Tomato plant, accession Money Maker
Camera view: horizontal (90 deg, fisheye); turntable rotation: 270 degrees
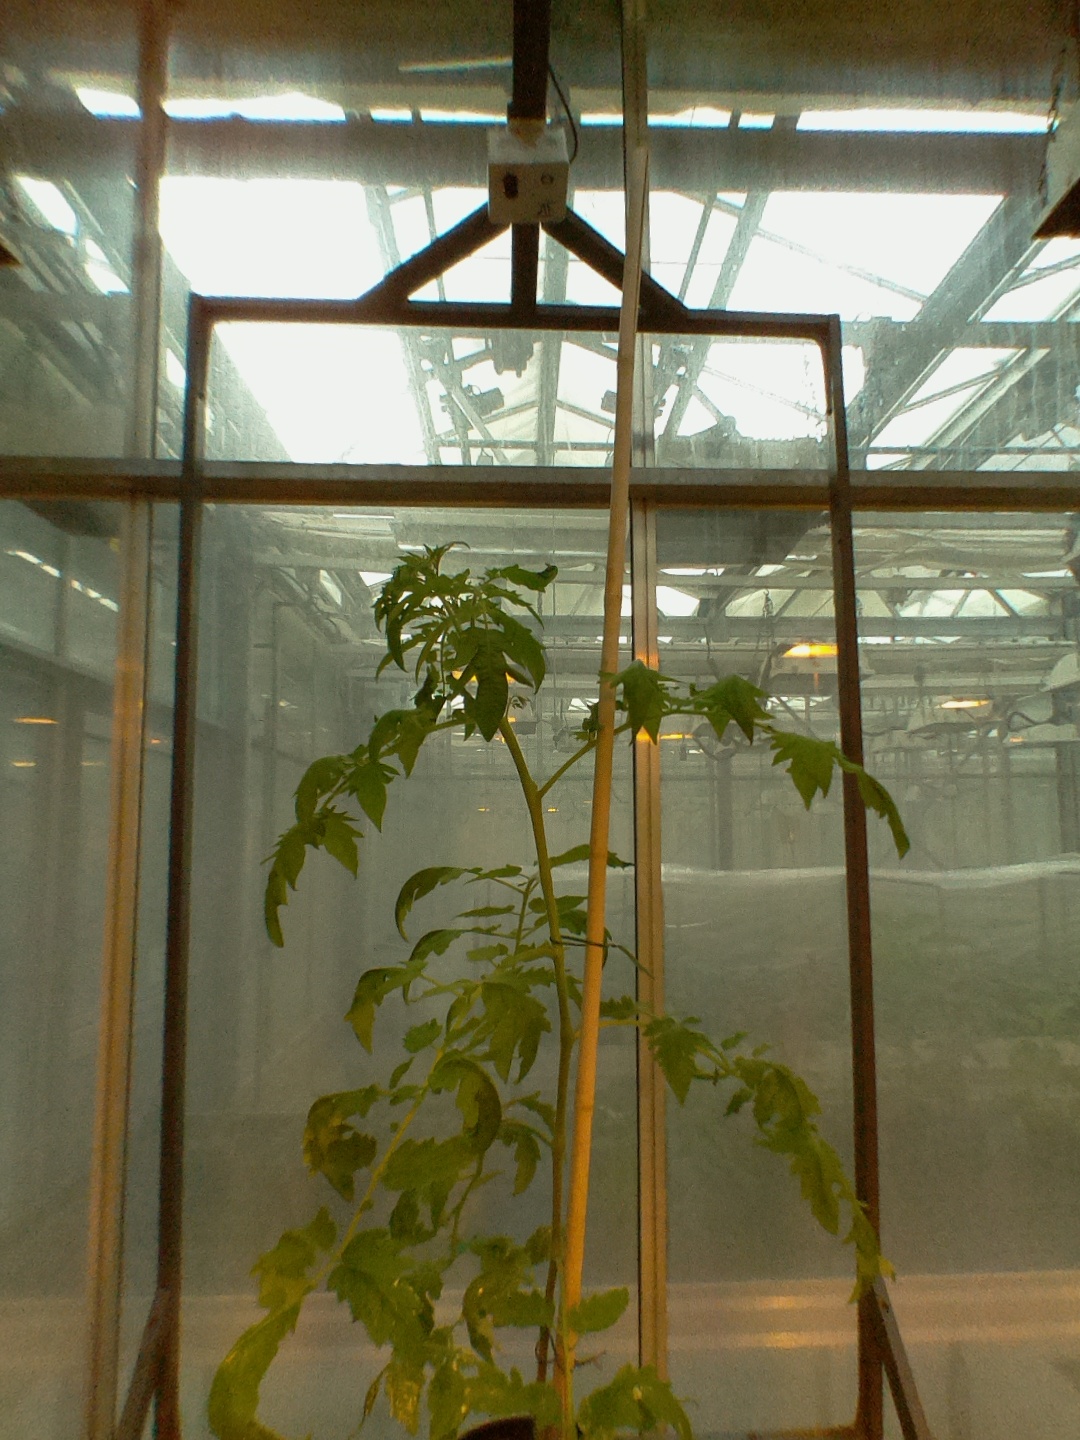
BBCH growth stage 53: 3 inflorescences visible